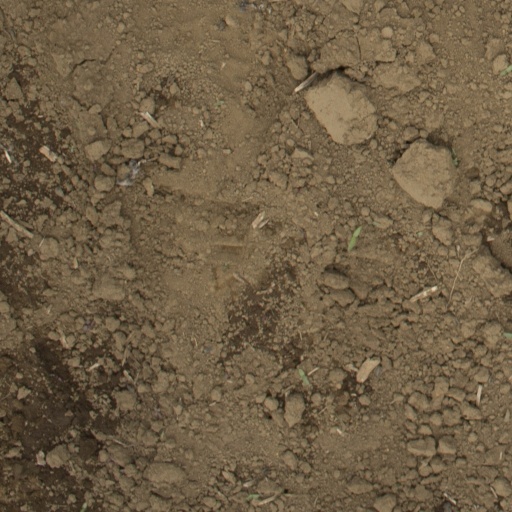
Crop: Jerusalem artichoke